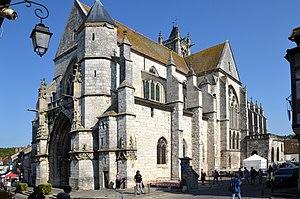
Église Notre-Dame de Moret-sur-Loing, Seine-et-Marne, France This building is classé au titre des Monuments Historiques. It is indexed in the Base Mérimée, a database of architectural heritage maintained by the French Ministry of Culture,
Moret-sur-Loing est une ancienne commune française située dans le département de Seine-et-Marne en région Île-de-France.
L'église Notre-Dame-de-la-Nativité est un édifice religieux situé sur la commune de Moret-sur-Loing, dans le département français de Seine-et-Marne.
Cet article recense les monuments historiques de l'ouest de la Seine-et-Marne, en France.